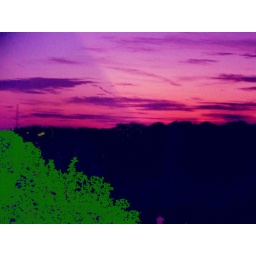
this shows framing because the tree in the corner is between me and the sky